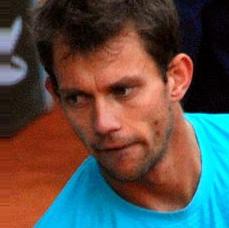
Age: 29